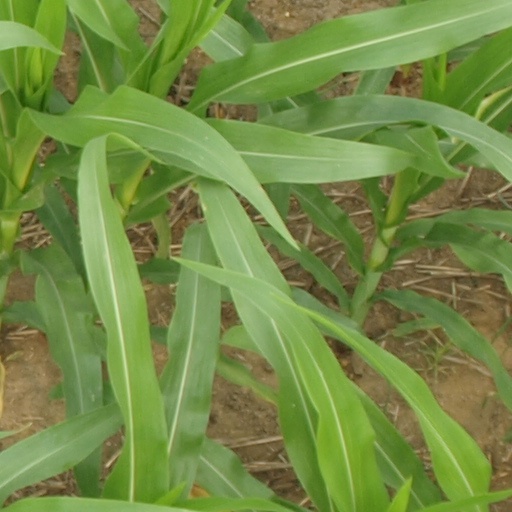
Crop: maize; corn